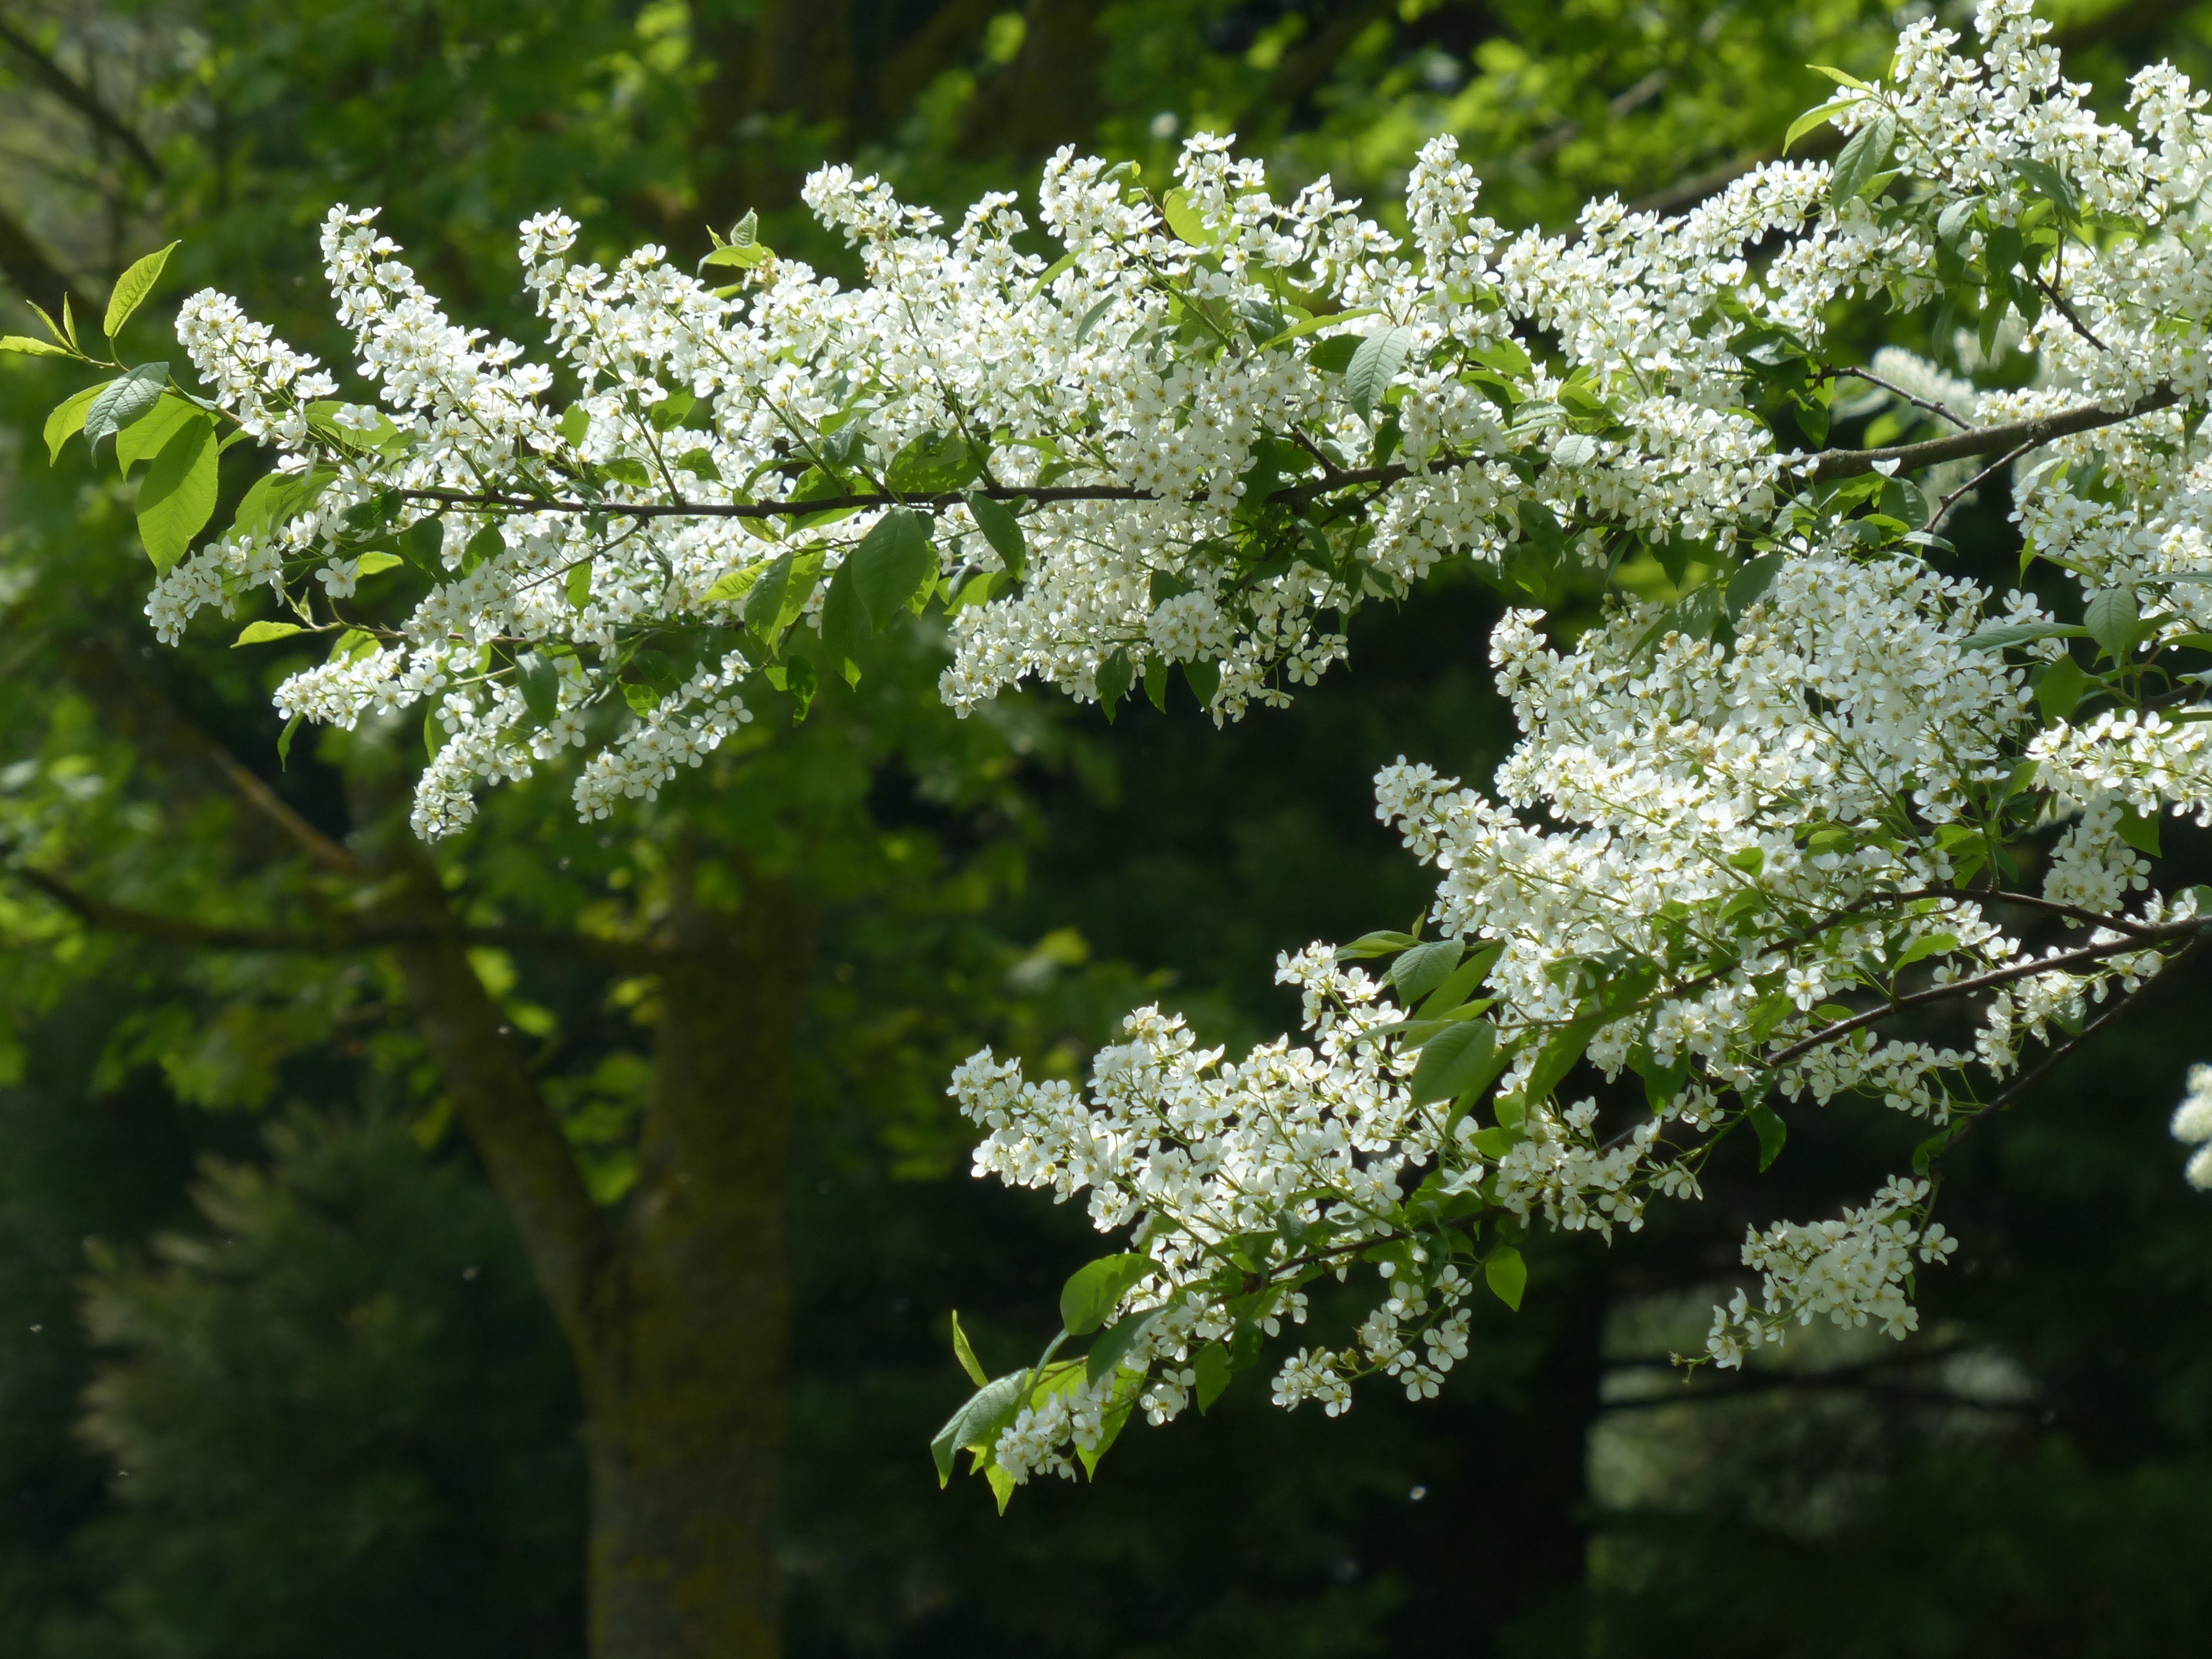
tree, branch, blossom, plant, white, flower, bloom, food, spring, green, herb, produce, botany, flora, flowers, leaves, shrub, lilac, meadowsweet, prunus, anthriscus, flowering plant, cow parsley, black cherry, woody plant, land plant, apiales, parsley family, common bird cherry, prunus padus, ahlkirsche, swamp cherry, else cherry